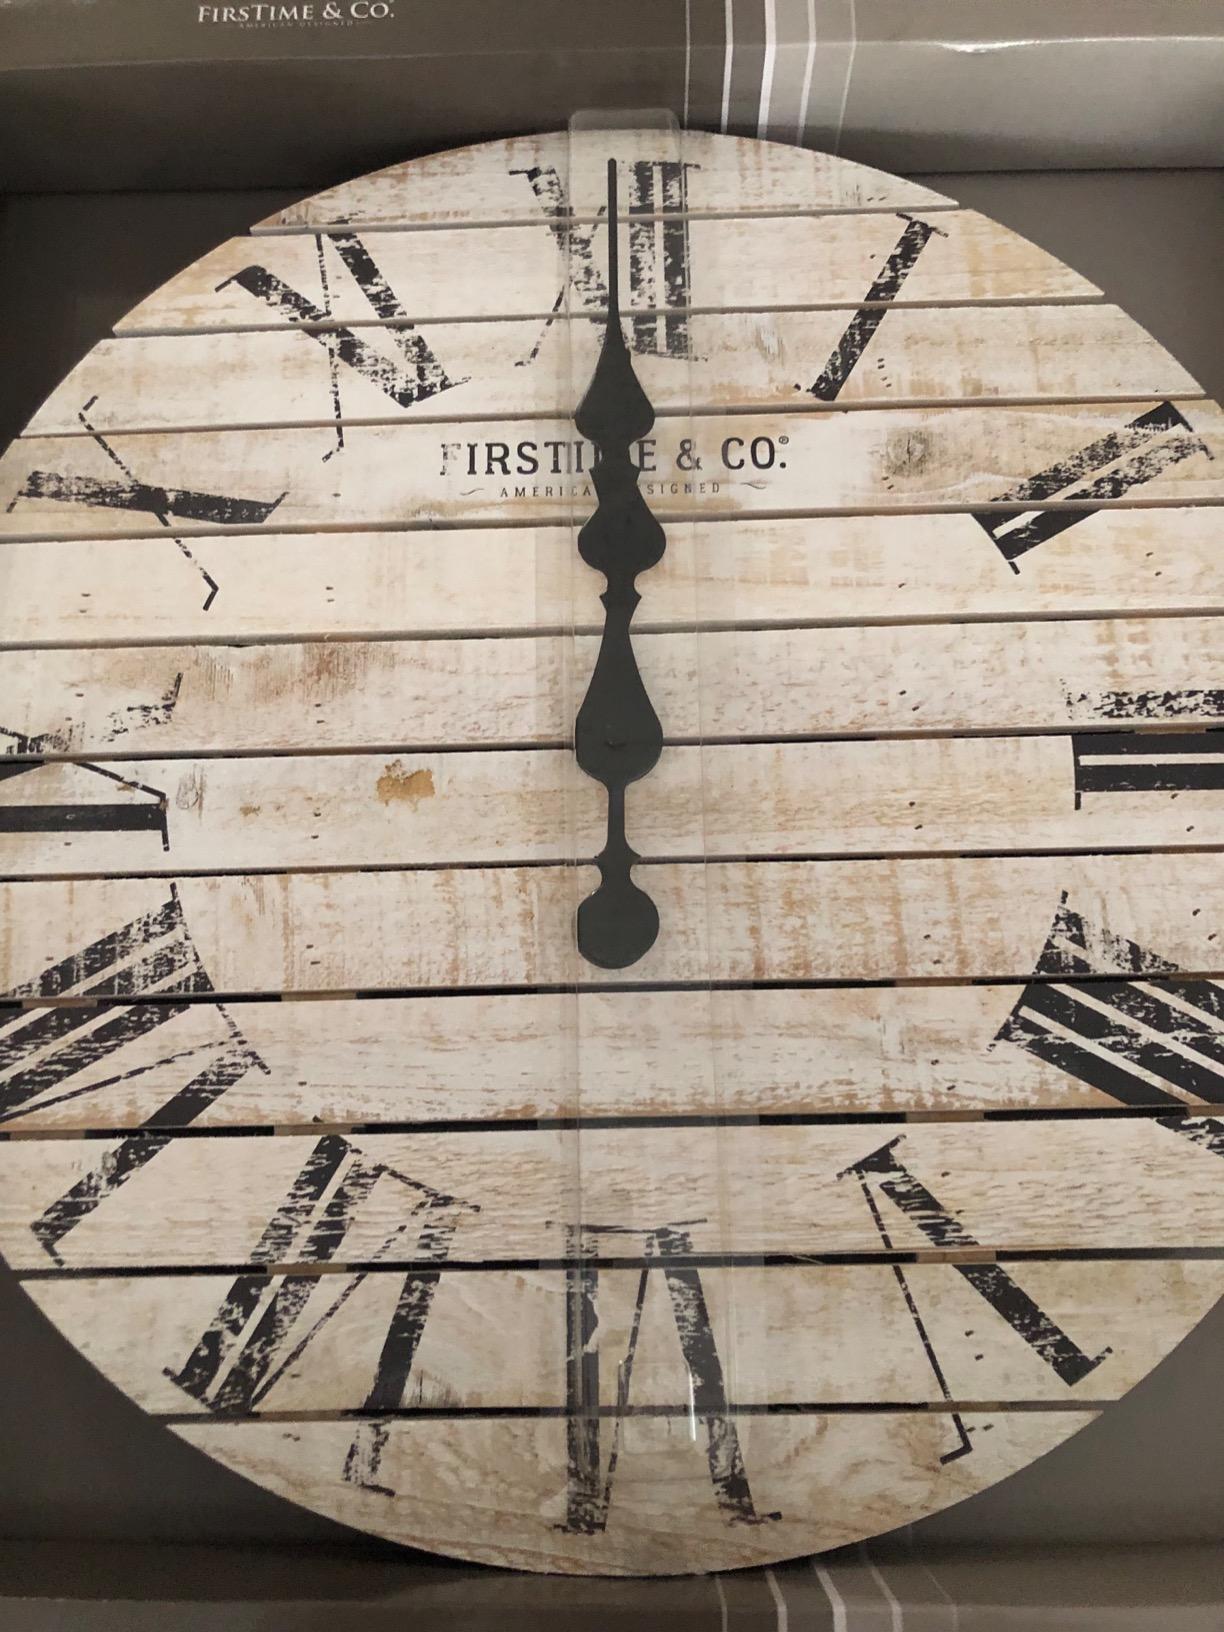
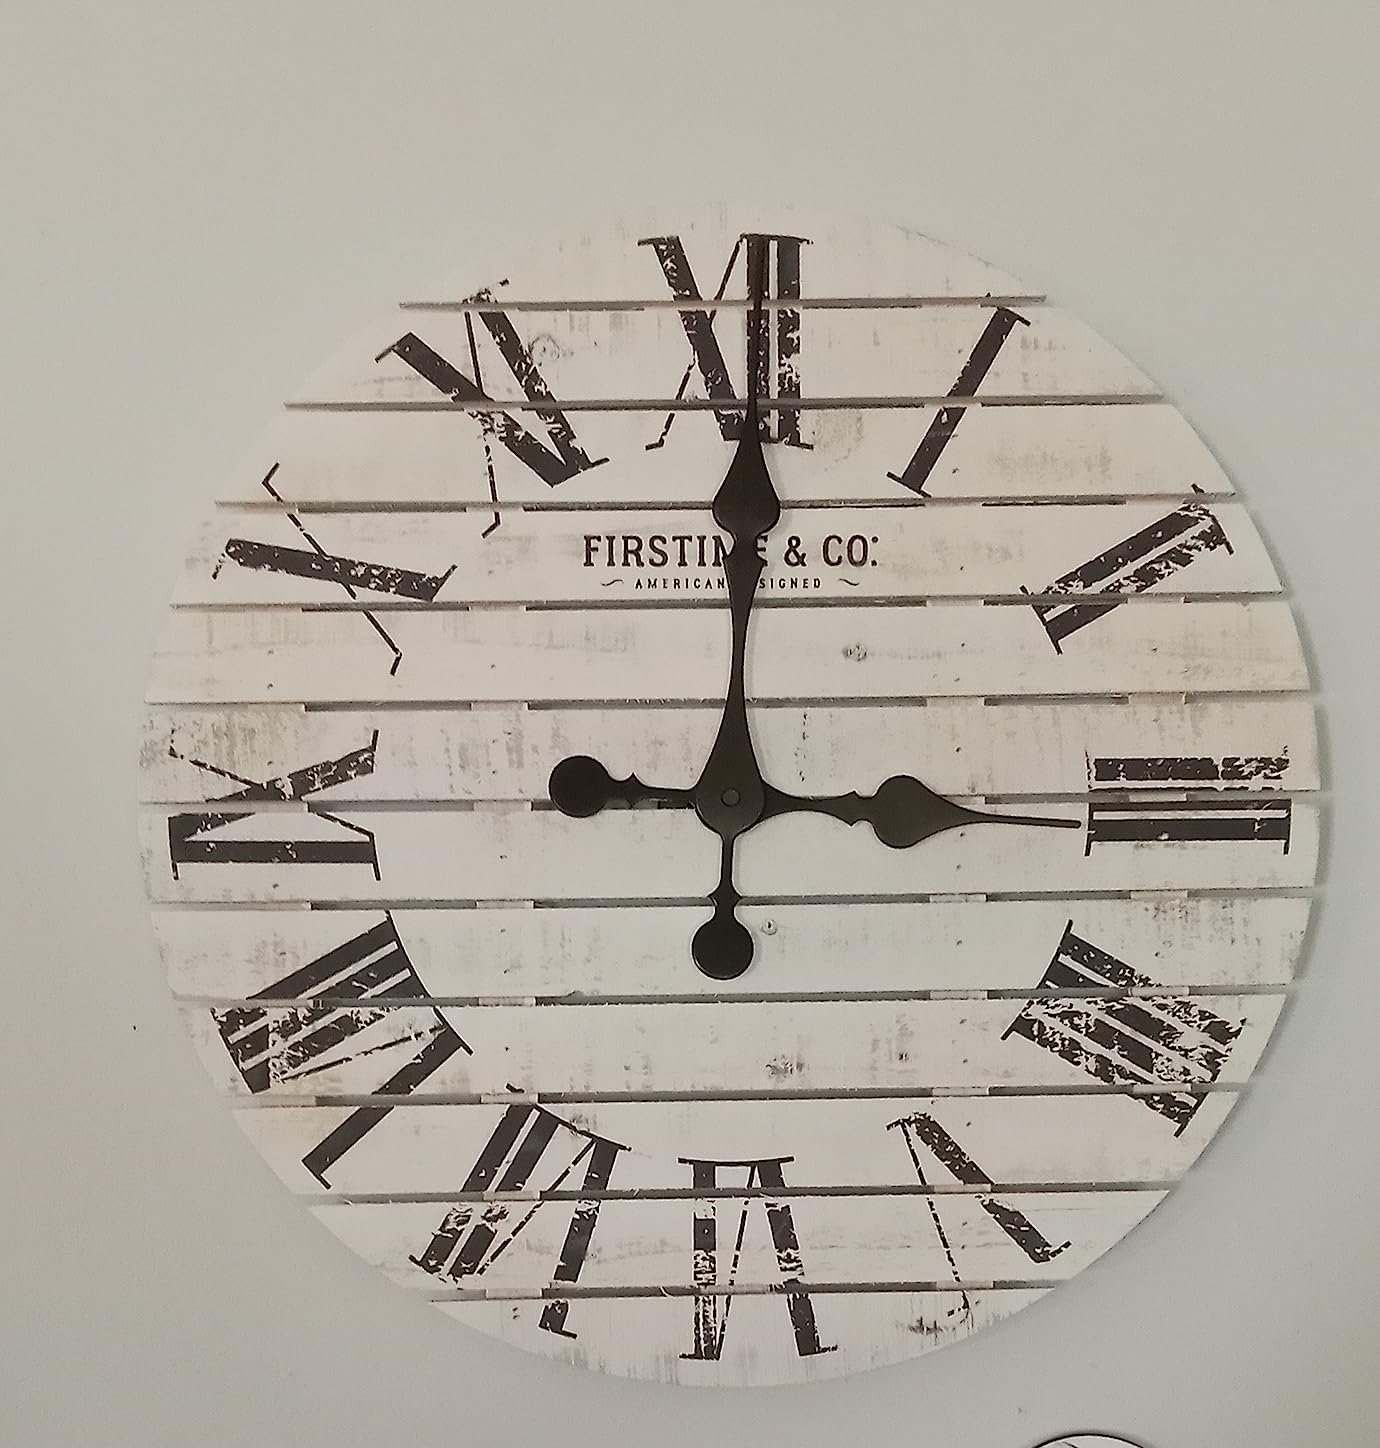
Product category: clock
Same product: yes